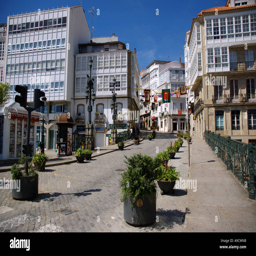
view of the street leading to the old city centre from airline